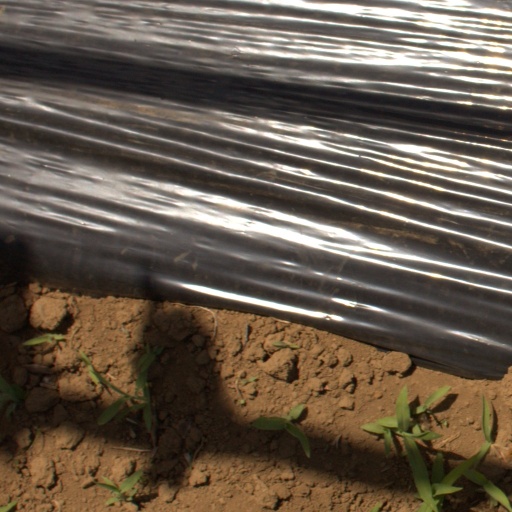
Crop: Jerusalem artichoke